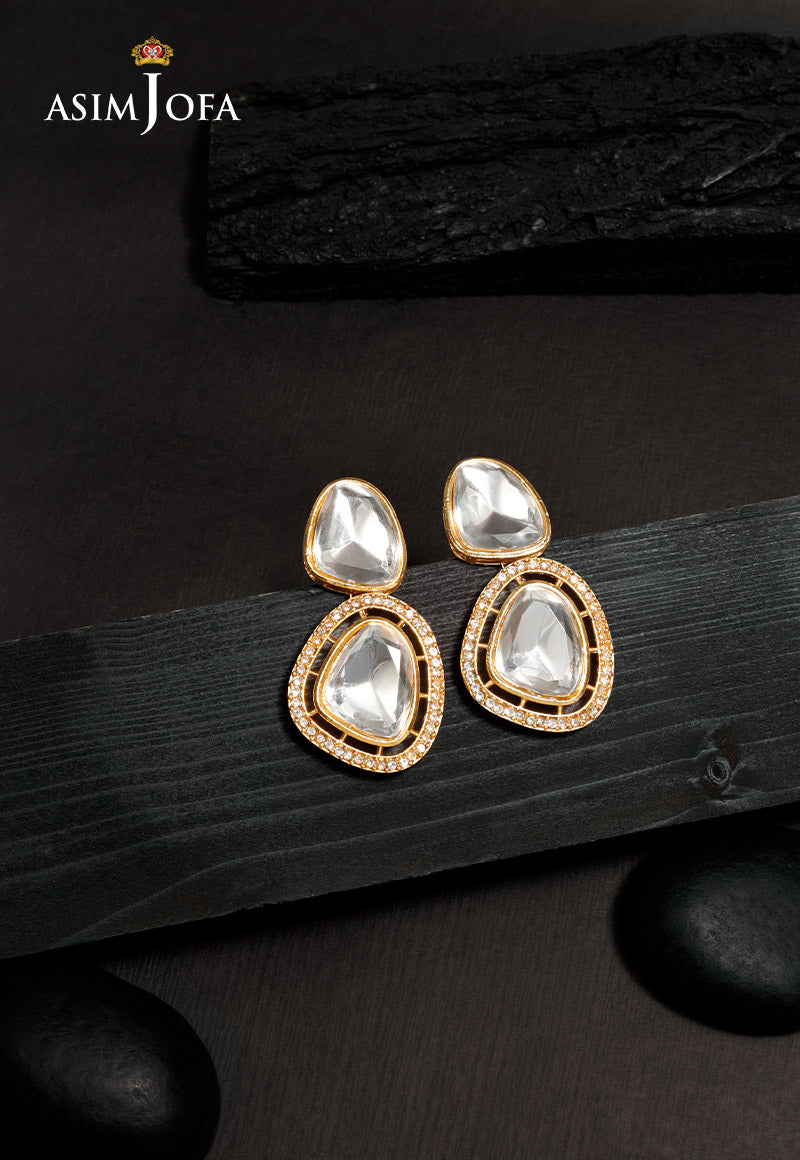
white gold crystal drop earring